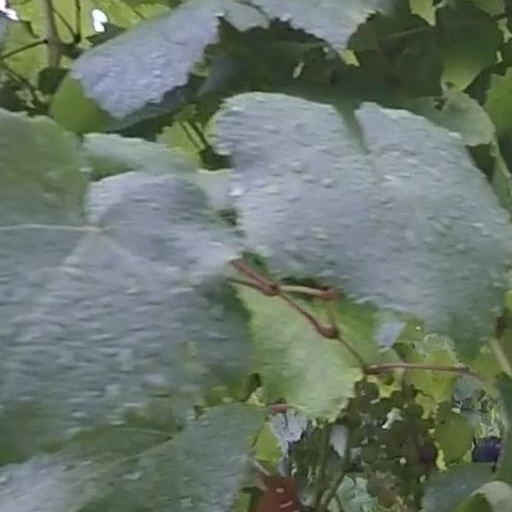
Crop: grape